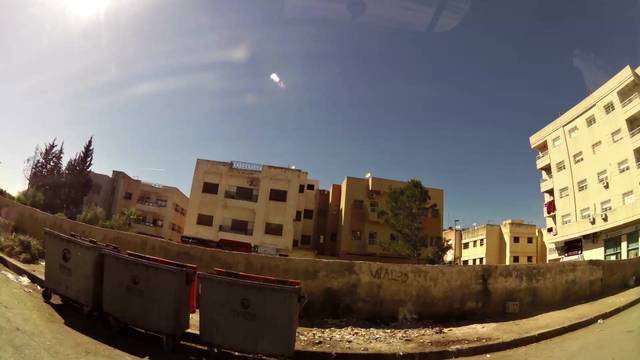
Region: Morocco
Coordinates: 34.013, -4.973